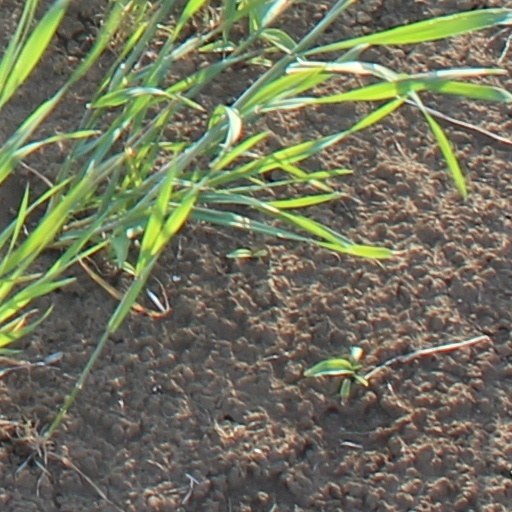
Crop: wheat